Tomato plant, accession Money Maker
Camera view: vertical (180 deg); turntable rotation: 30 degrees
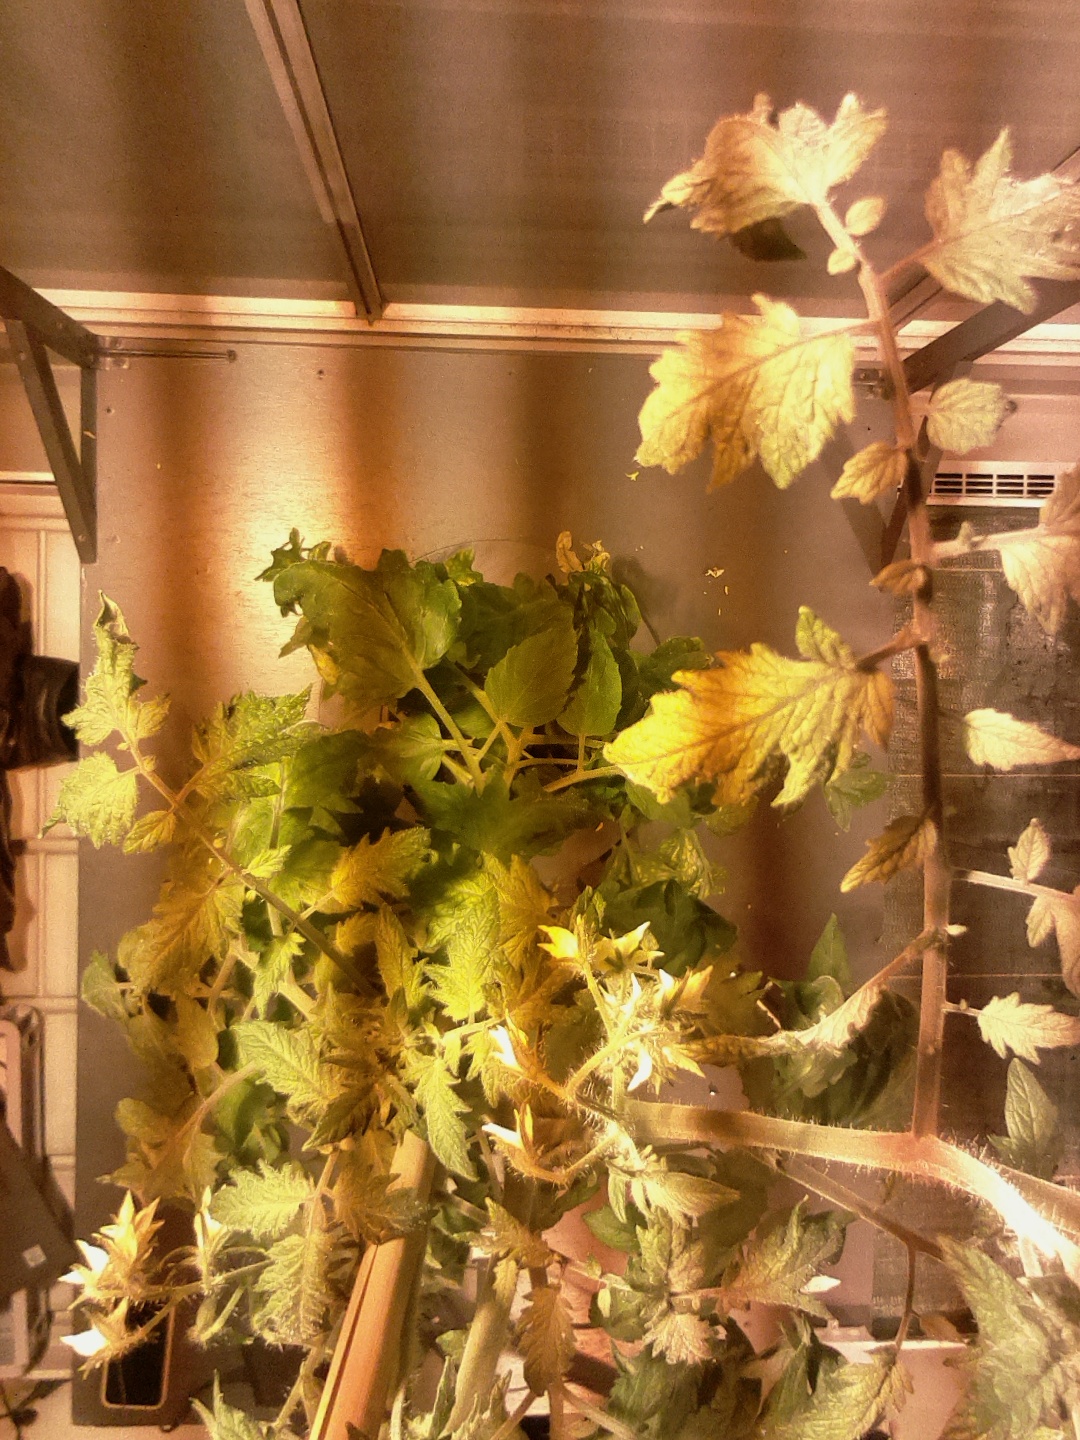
BBCH growth stage 68: Full flowering, 80%-90% of flowers open, more petals falling